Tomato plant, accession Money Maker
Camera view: bottom (45 deg); turntable rotation: 330 degrees
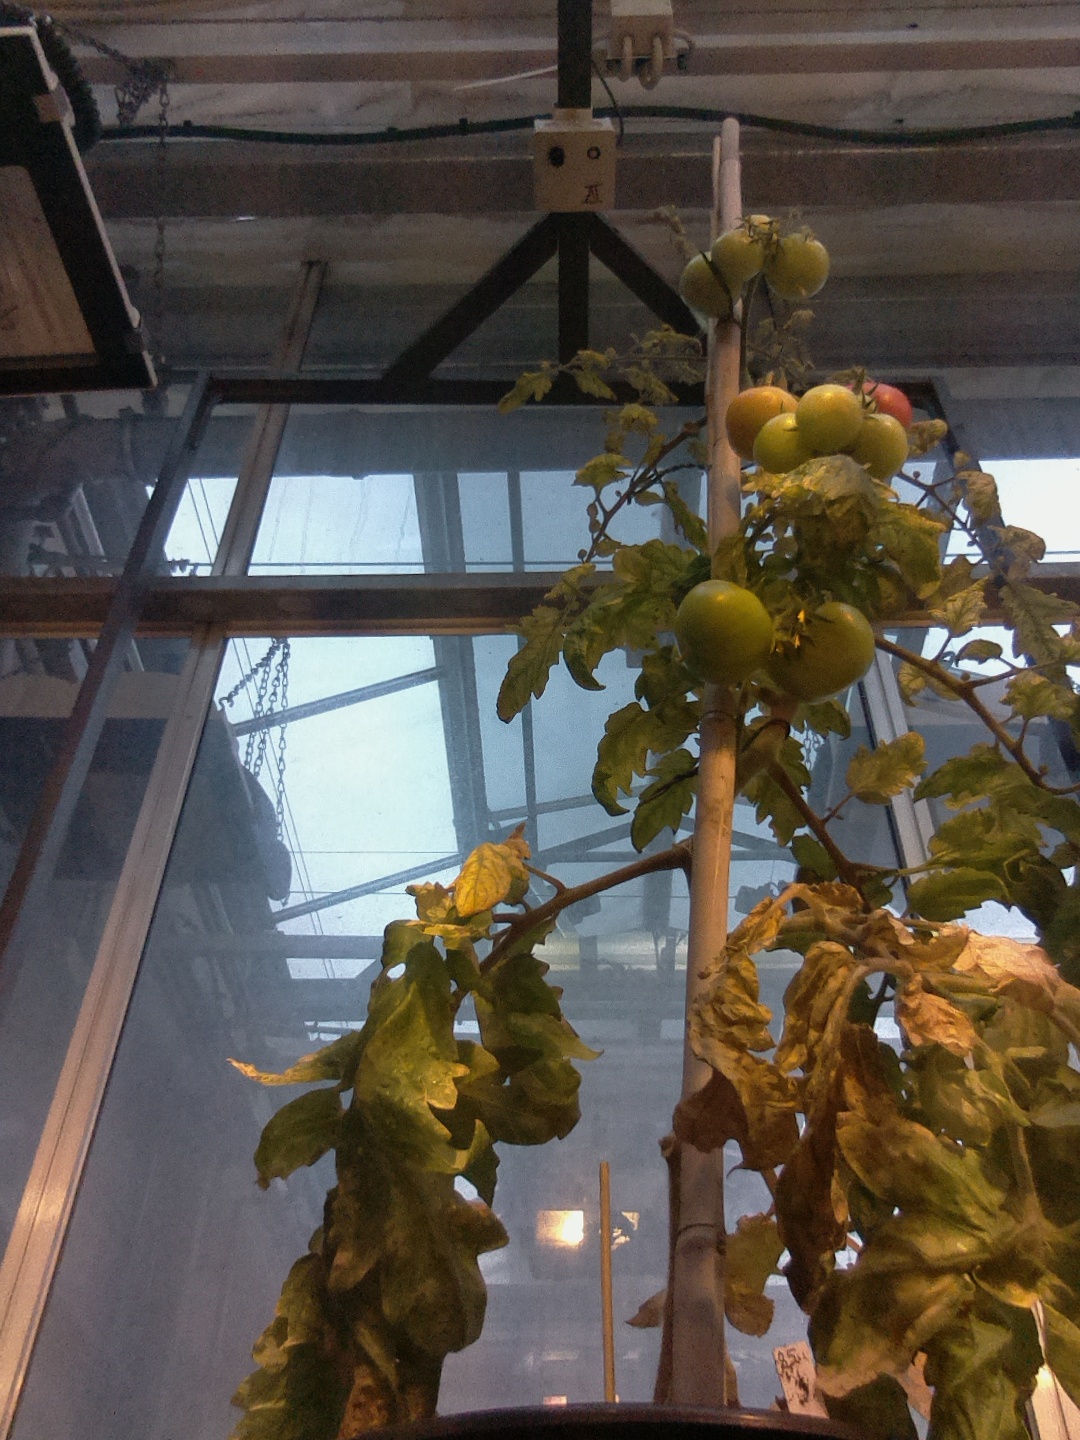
BBCH growth stage 81: 10%-20% of fruits show typical fully ripe color